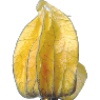
Label: physalis_with_husk